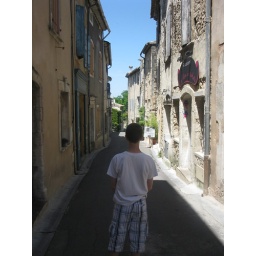
Typical small street in Menerbes, the nearest town to our house